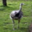
Label: bird